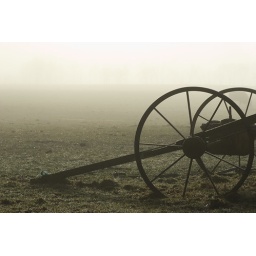
Old Farm Machinery stands in a bare field on a foggy morning. Haumoana, Hawke's Bay, New Zealand